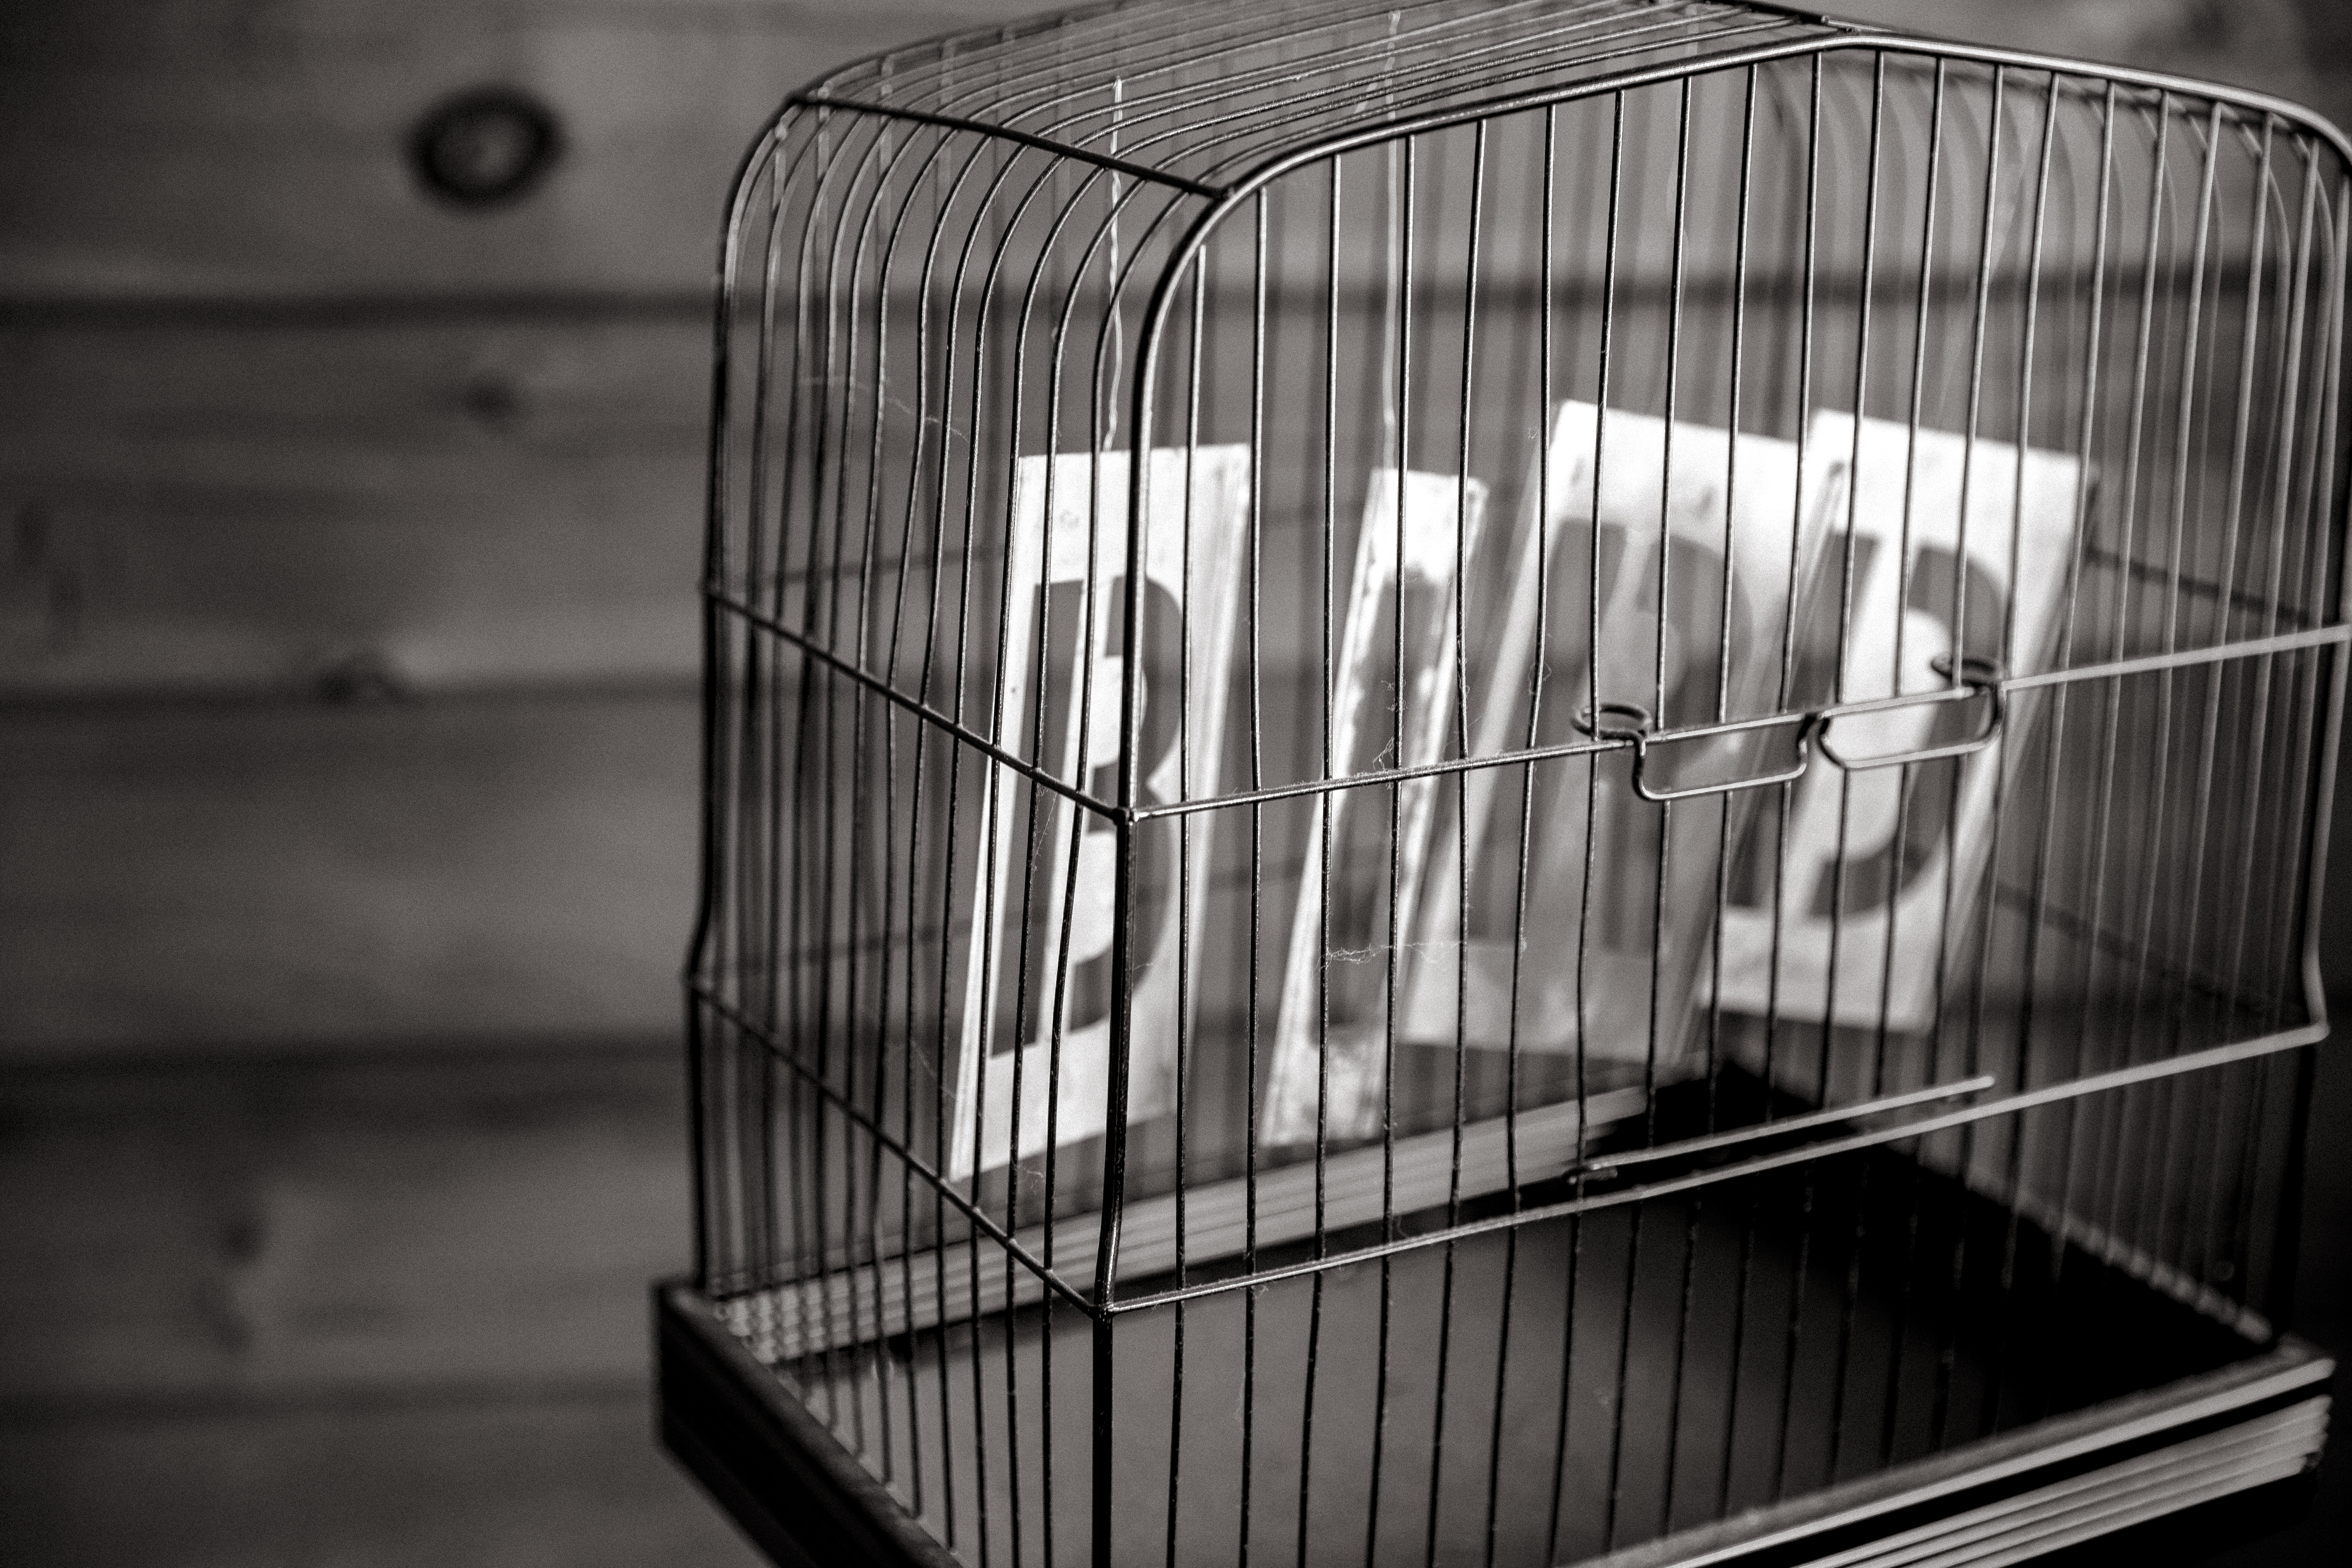
bird, black and white, white, black, monochrome, cage, birdcage, animal shelter, monochrome photography, dog crate